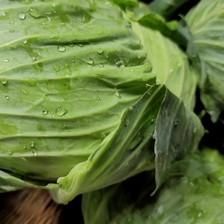
Label: others